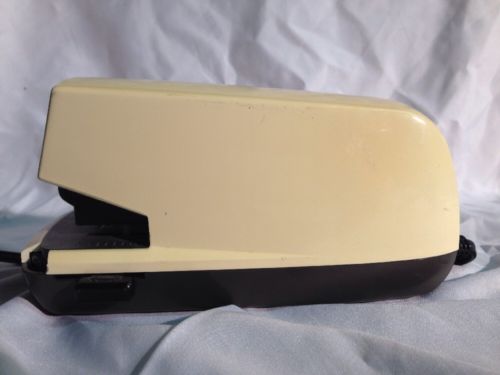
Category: stapler